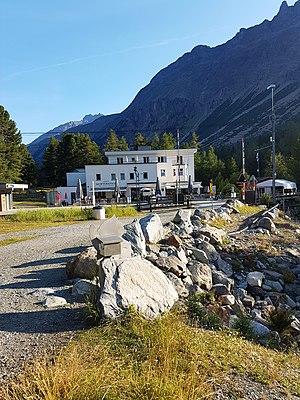
Morteratsch, Pontresina, Grisons, Suisse. Hôtel Mortertasch.